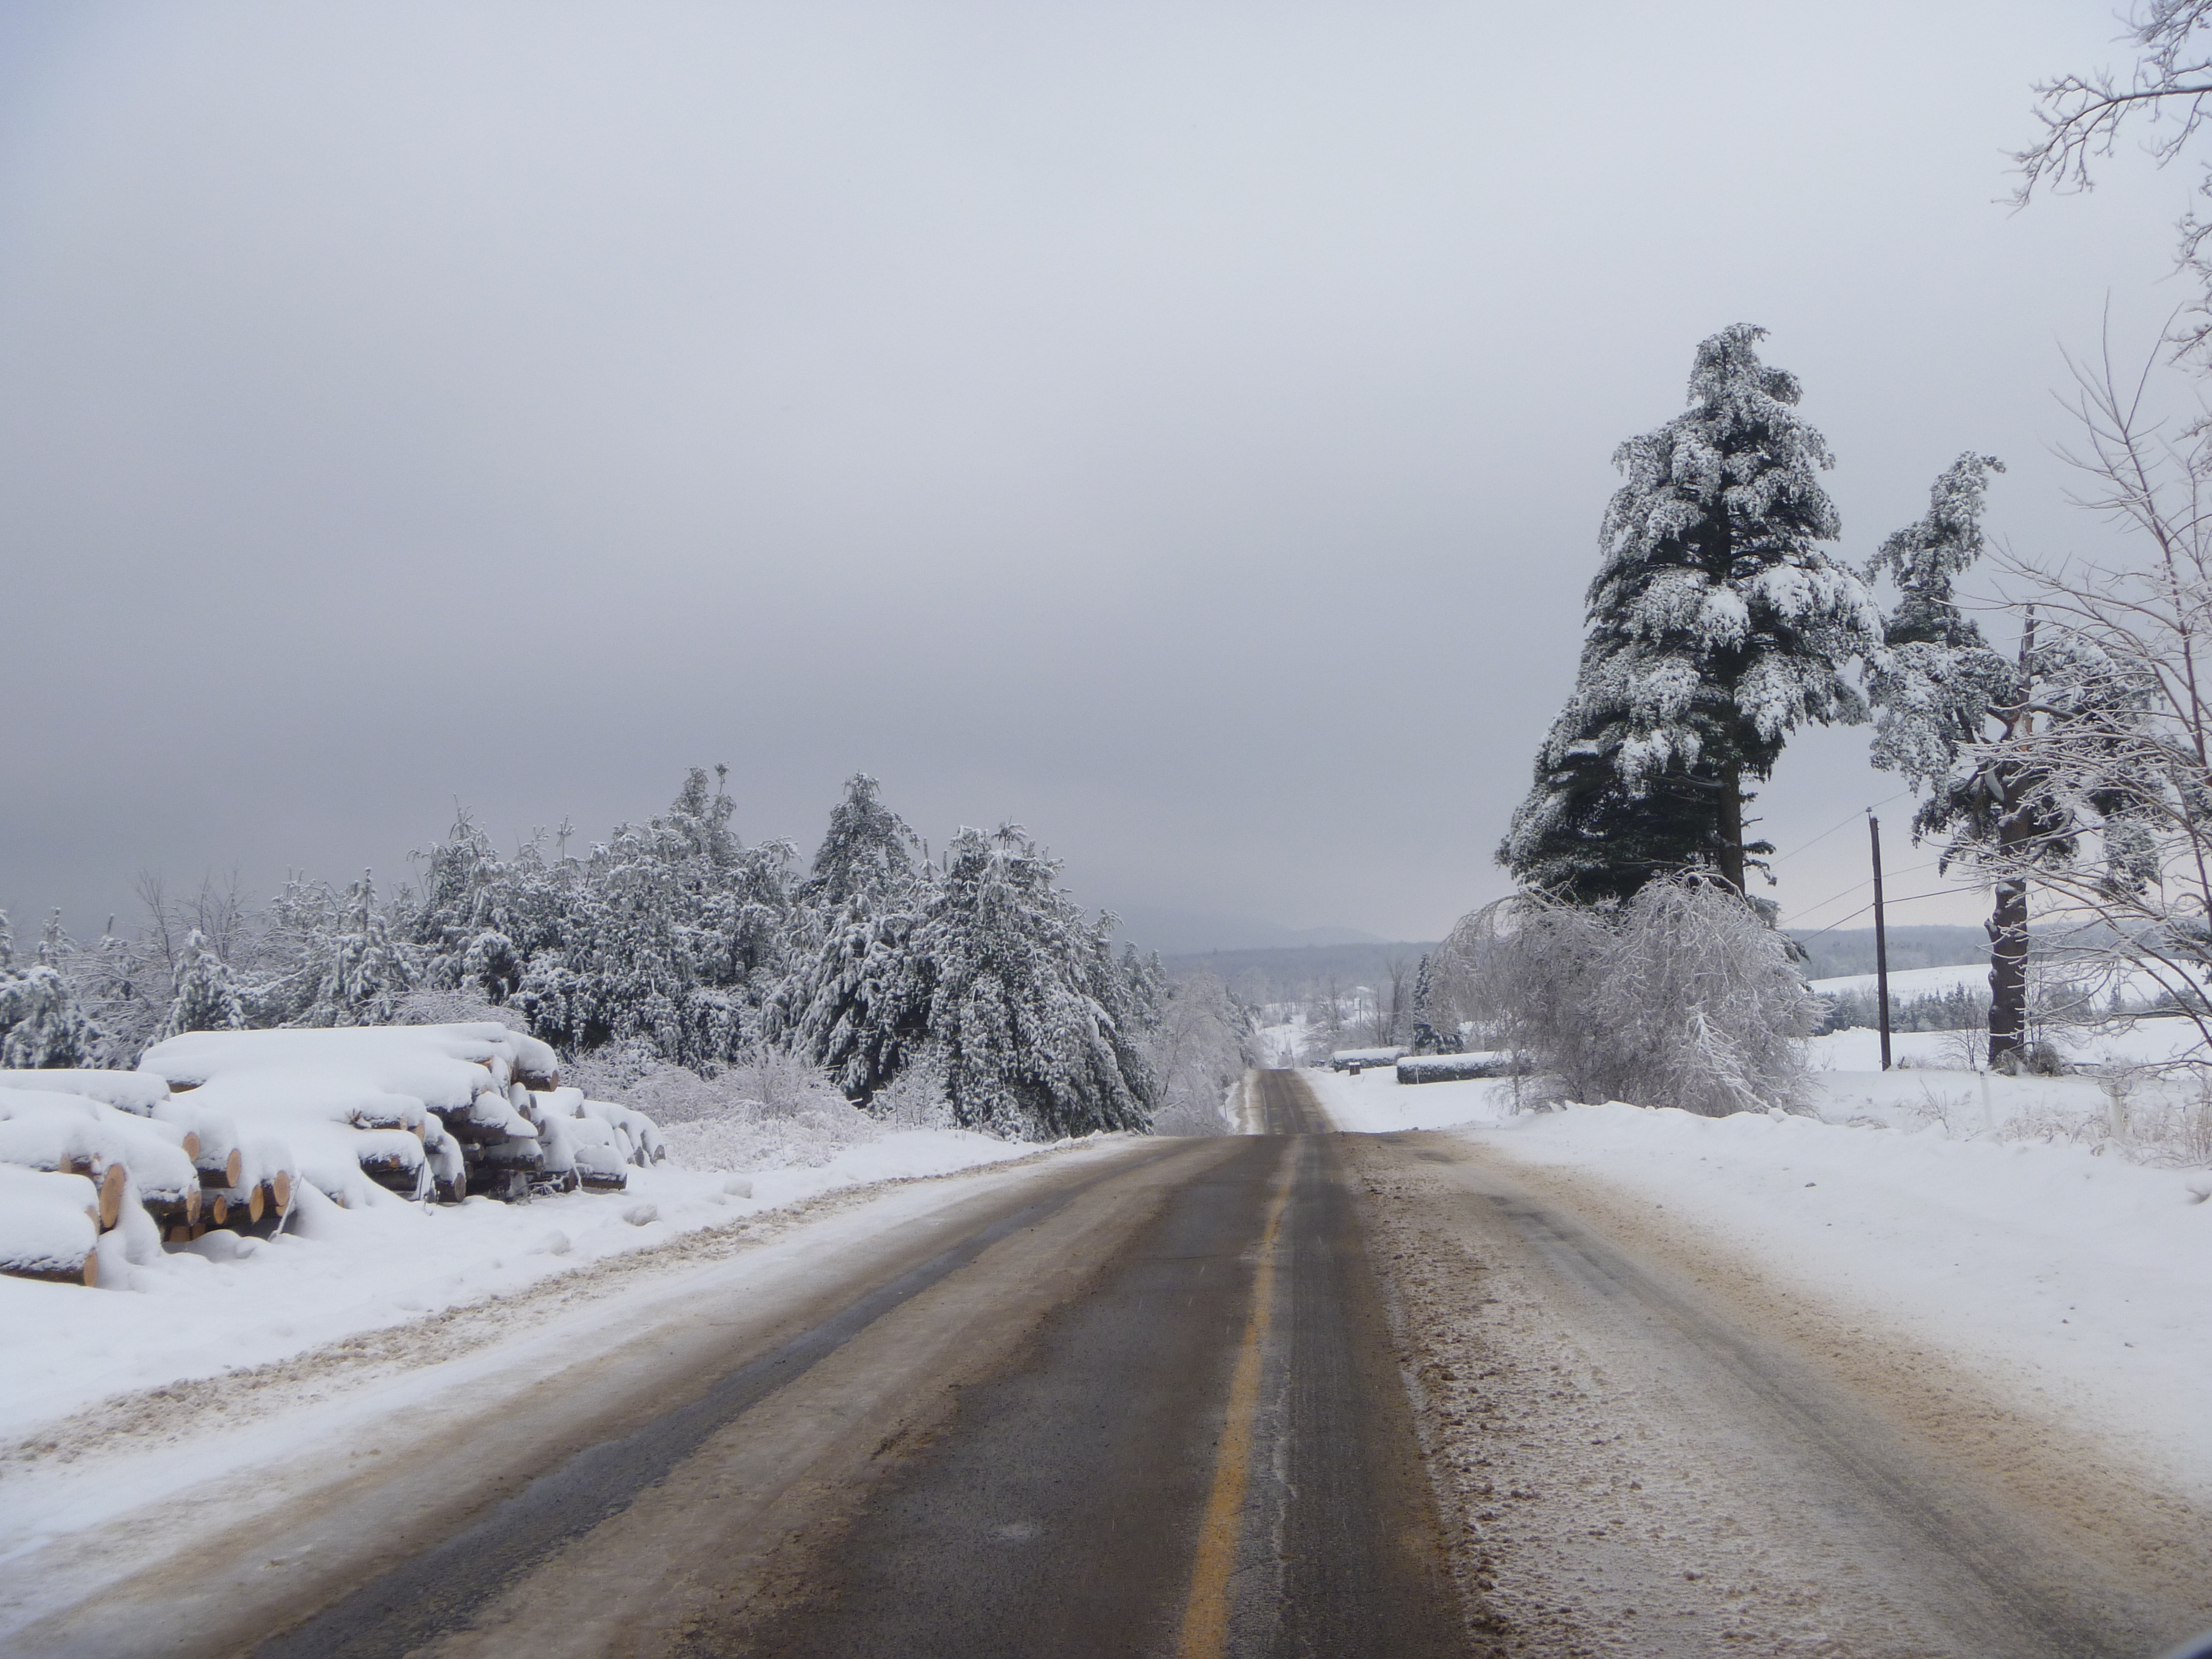
tree, nature, snow, cold, winter, track, road, street, morning, frost, ice, weather, fir, slush, season, canada, blizzard, quebec, gel, freezing, atmospheric phenomenon, winter storm, gadou, ice frozen